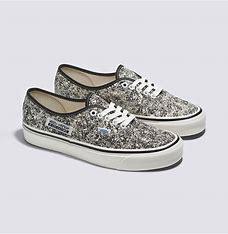
Brand: Vans
Model: Authentic 44 DX